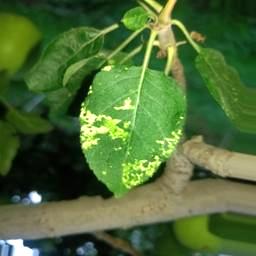
Label: Apple_Mosaic